Member states of the Community of Portuguese Language Countries

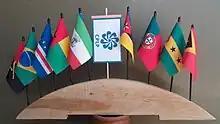
Flags of the members.

The Community of Portuguese Language Countries consists of nine member states, which list the Portuguese language as an official language, and only East Timor and Equatorial Guinea list a secondary official language (Tetun and Spanish respectively).